Pope Liberius

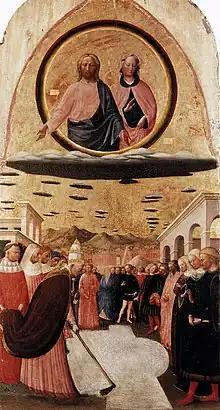
"Founding of Santa Maria Maggiore" (Masolino da Panicale, 1428/29), depicts Pope Liberius performing the groundbreaking

Pope Pius IX noted in his 1863 encyclical "Quartus supra" that Liberius was falsely accused by the Arians and he had refused to condemn Athanasius of Alexandria. However, Athanasius said that Pope Liberius condemned him after the Emperor Constantius II threatened to kill the Pope. In his 1920 encyclical "Principi Apostolorum Petro", Pope Benedict XV noted that Pope Liberius went fearlessly into exile in defence of the orthodox faith.